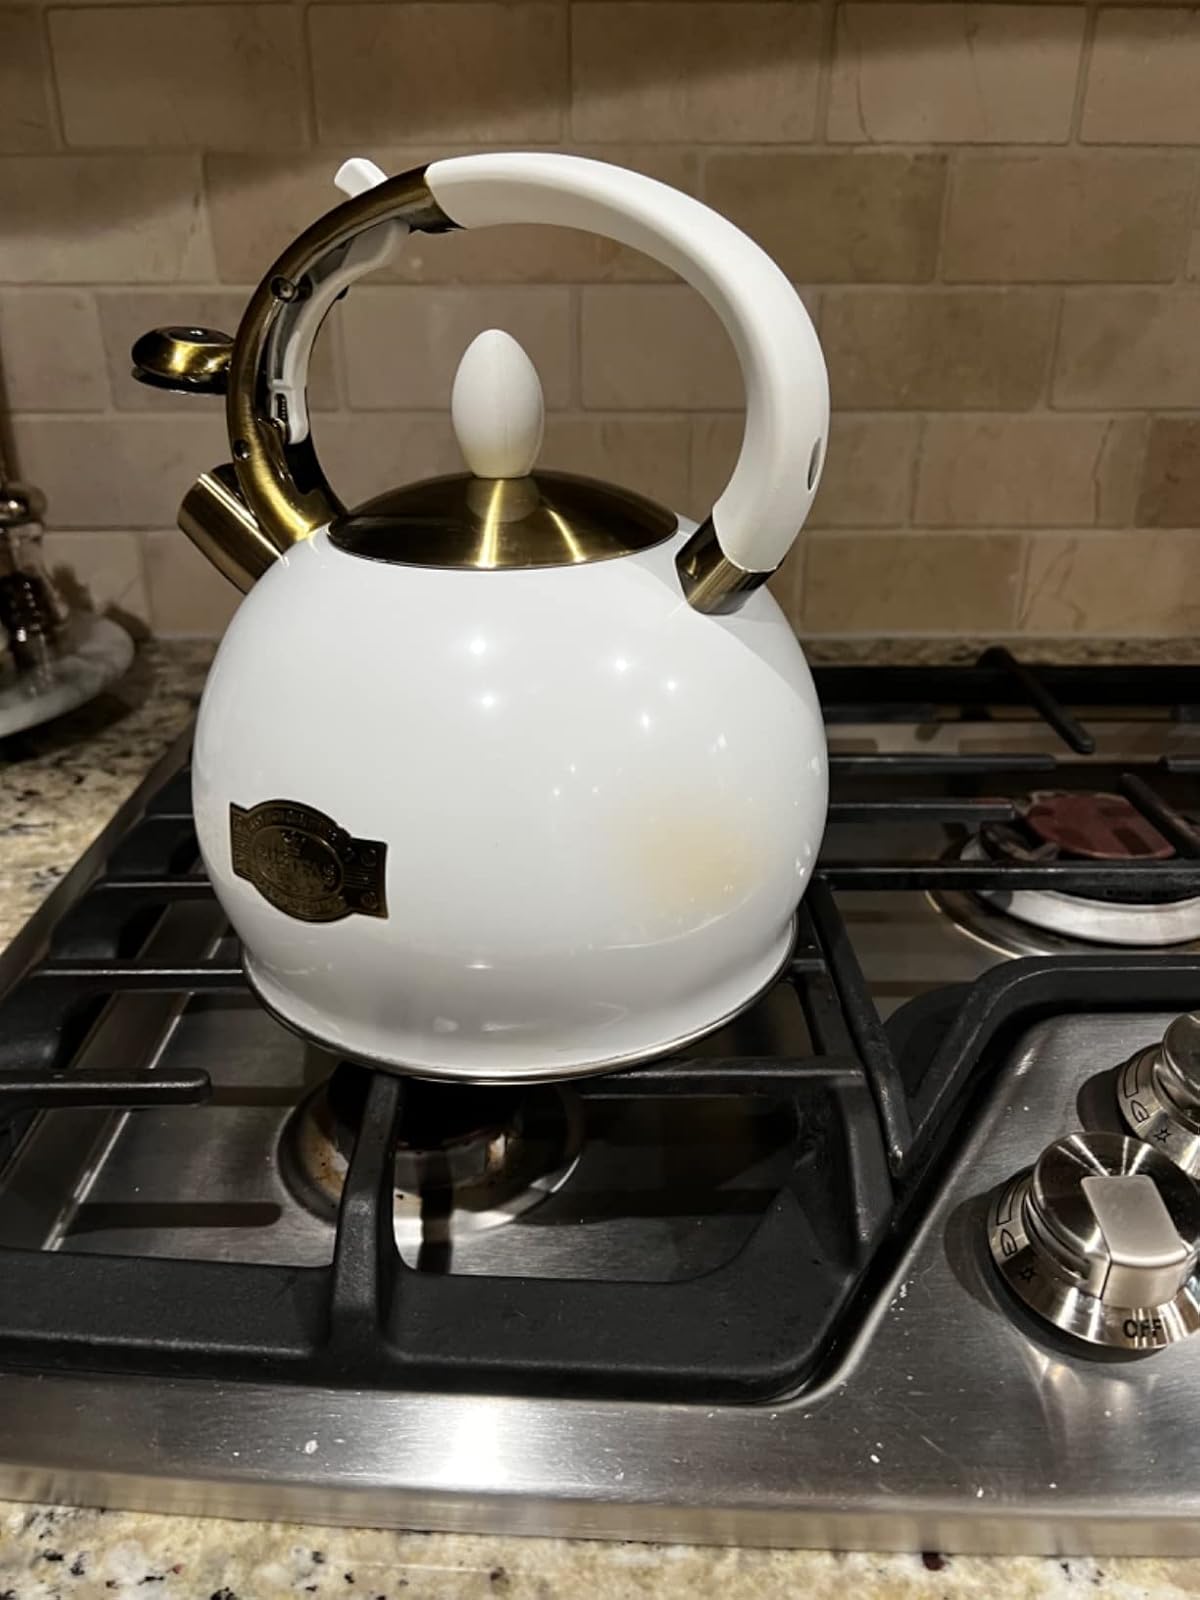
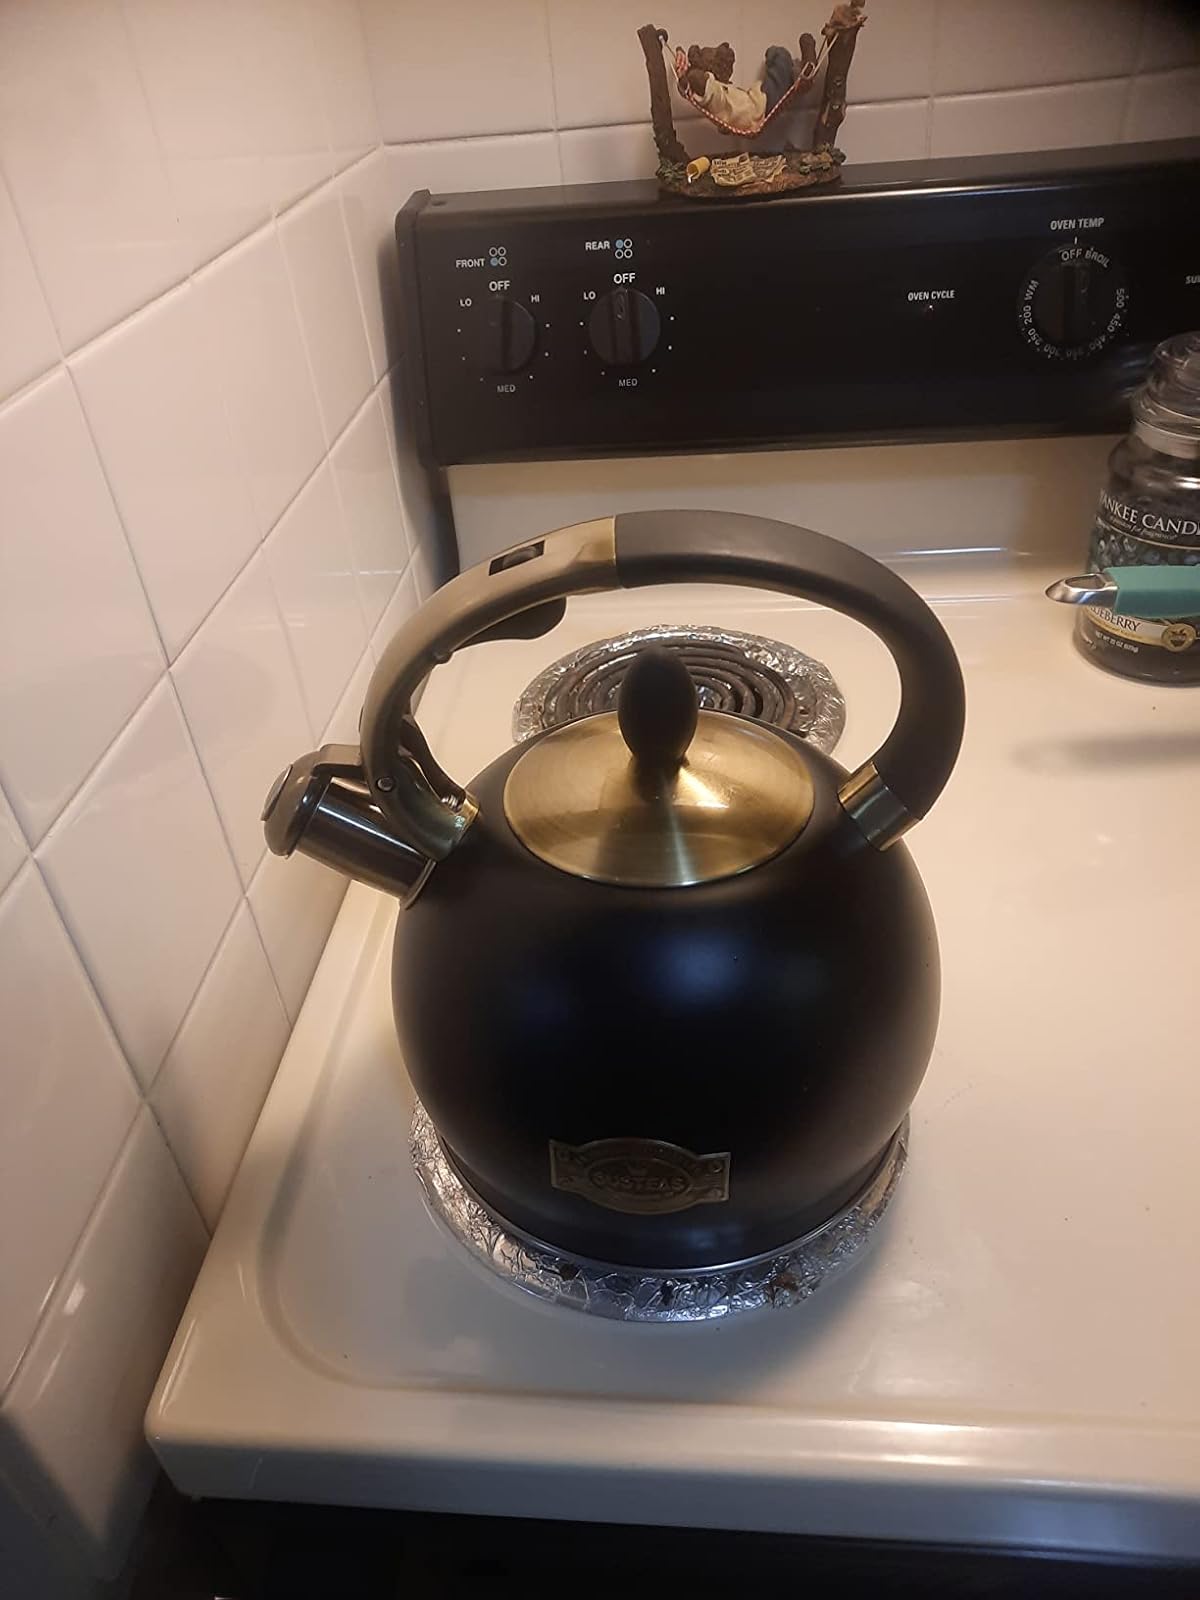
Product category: items_kettle
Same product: no